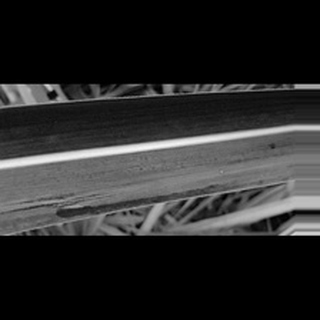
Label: healthy_sugarcane